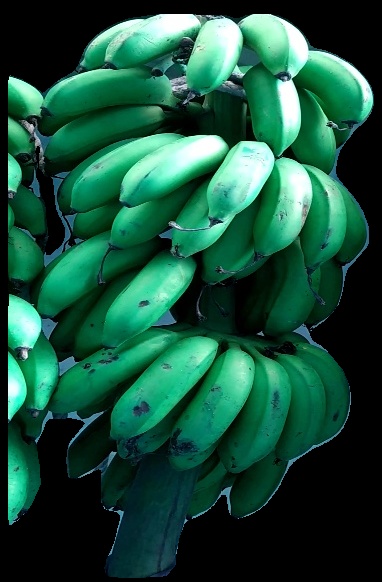
Variety: rasbale
Grade: grade2